2019 4 Hours of Silverstone

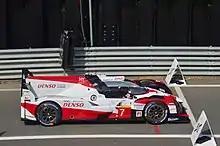
The #7 Toyota TS050 Hybrid, which scored pole and won the race overall

The 2019 4 Hours of Silverstone, officially known as the 2019 WEC 4 Hours of Silverstone, was an endurance sportscar racing event held on 1 September 2019, as the opening round of the 2019-20 FIA World Endurance Championship. This was the inaugural running of the race, in a 4 hours format, having previously been run as the 6 Hours of Silverstone. The race was won overall by Mike Conway, Kamui Kobayashi, and José María López, in the #7 Toyota TS050 Hybrid run by Toyota Gazoo Racing.